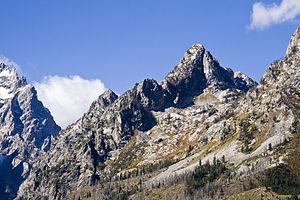
Symmetry Spire (à droite) avec Hanging Canyon à sa droite, Storm Point (à gauche) avec Grand Teton en partie visible à l'extrême gauche, parc national de Grand Teton, Wyoming, États-Unis